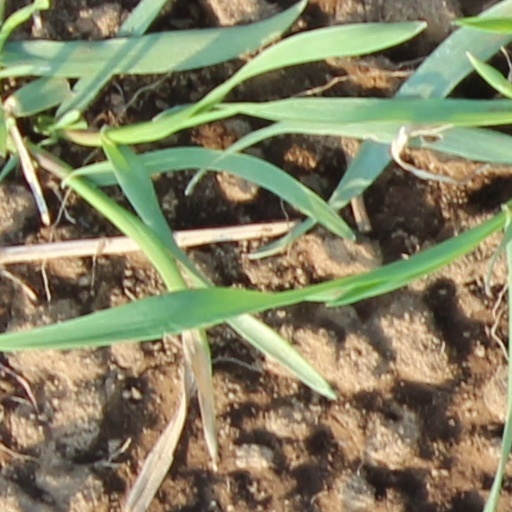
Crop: wheat